Dean O'Gorman

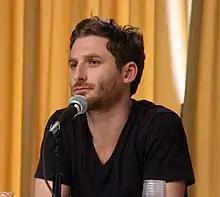
O'Gorman at Boston Comic-Con in 2013

Dean Lance O'Gorman (born 1 December 1976) is a New Zealand actor, artist, and photographer. He played the dwarf Fíli in the "Hobbit" trilogy and the Norse God Bragi/Anders Johnson in the fantasy series "The Almighty Johnsons". He also portrayed Kirk Douglas in "Trumbo" (2015).